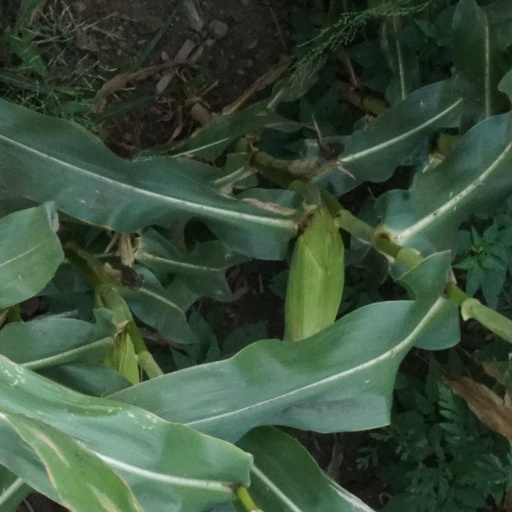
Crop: maize; corn